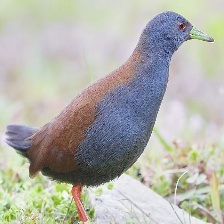
Species: BLACK TAIL CRAKE
Scientific name: AMAURORNIS BICOLOR